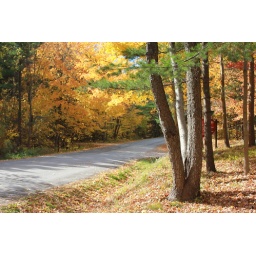
This was taken at an apple picking farm in Northern Ontario. This is the road that leads to the trees!